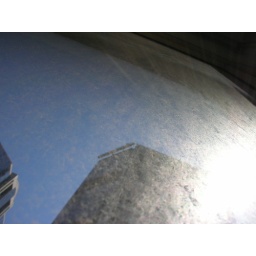
Dirty windows seem to mimic crusty eyes in the morning with no glasses on.